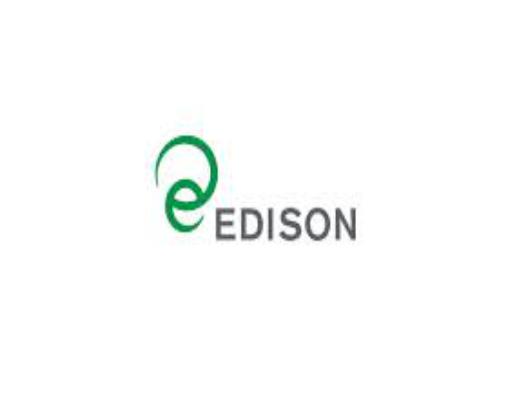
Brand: Edison
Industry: Others